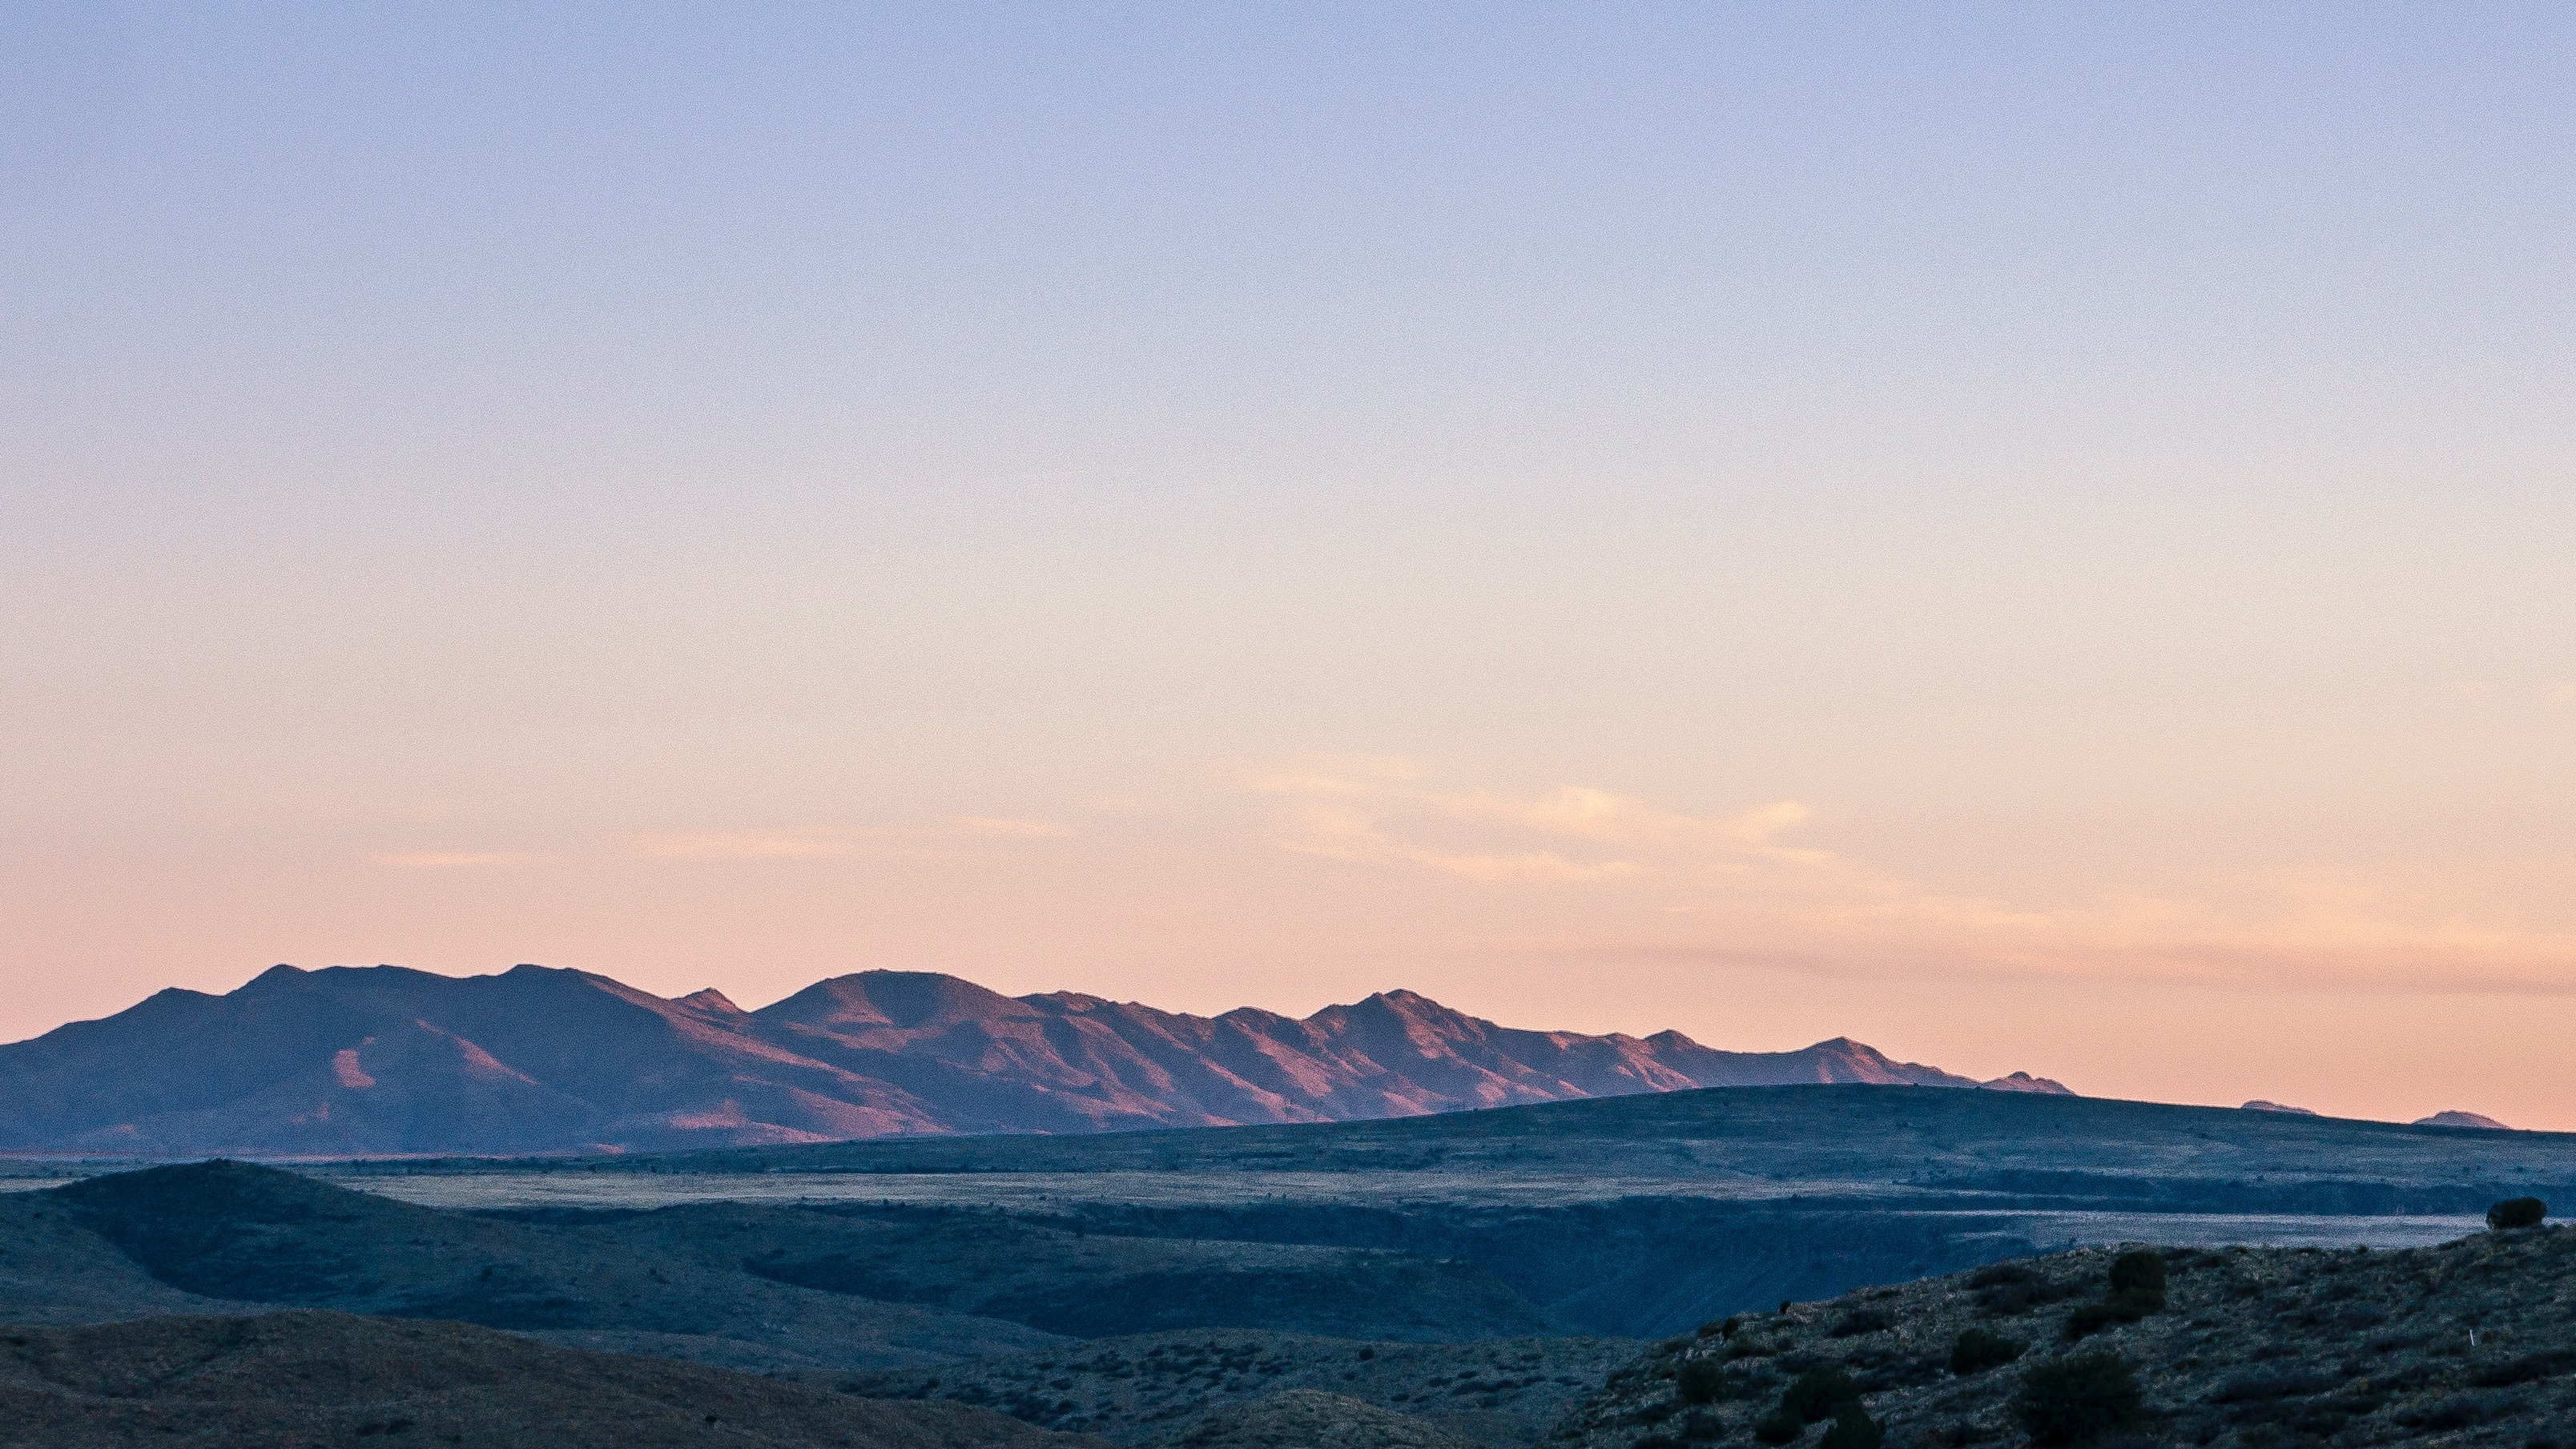
landscape, sea, horizon, wilderness, mountain, snow, cloud, sky, sunrise, sunset, sunlight, morning, hill, dawn, valley, mountain range, dusk, evening, plateau, landform, geographical feature, atmospheric phenomenon, mountainous landforms